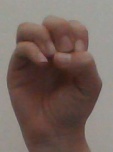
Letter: ha